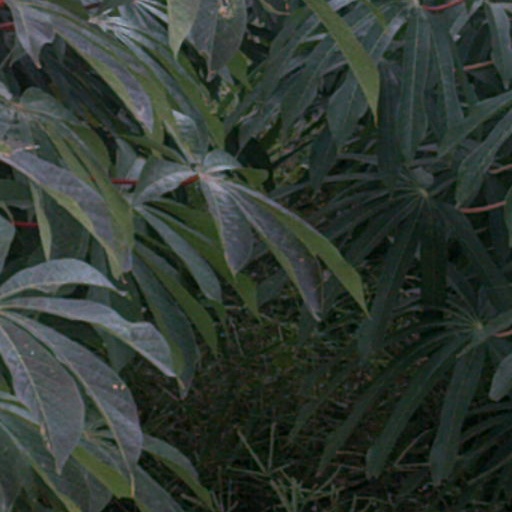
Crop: cassava